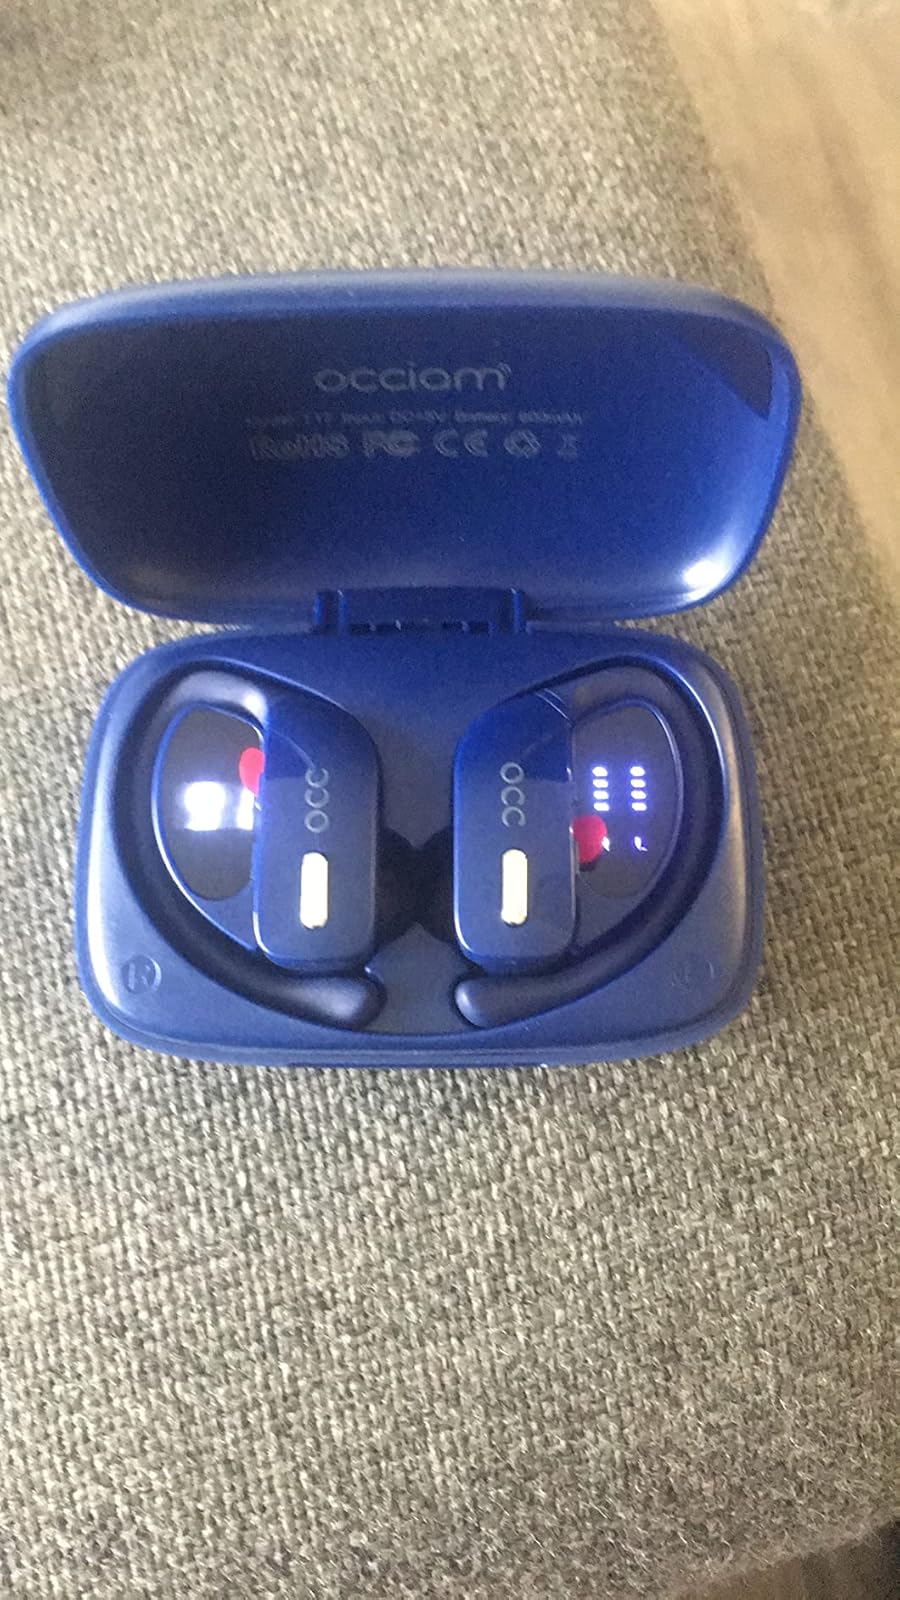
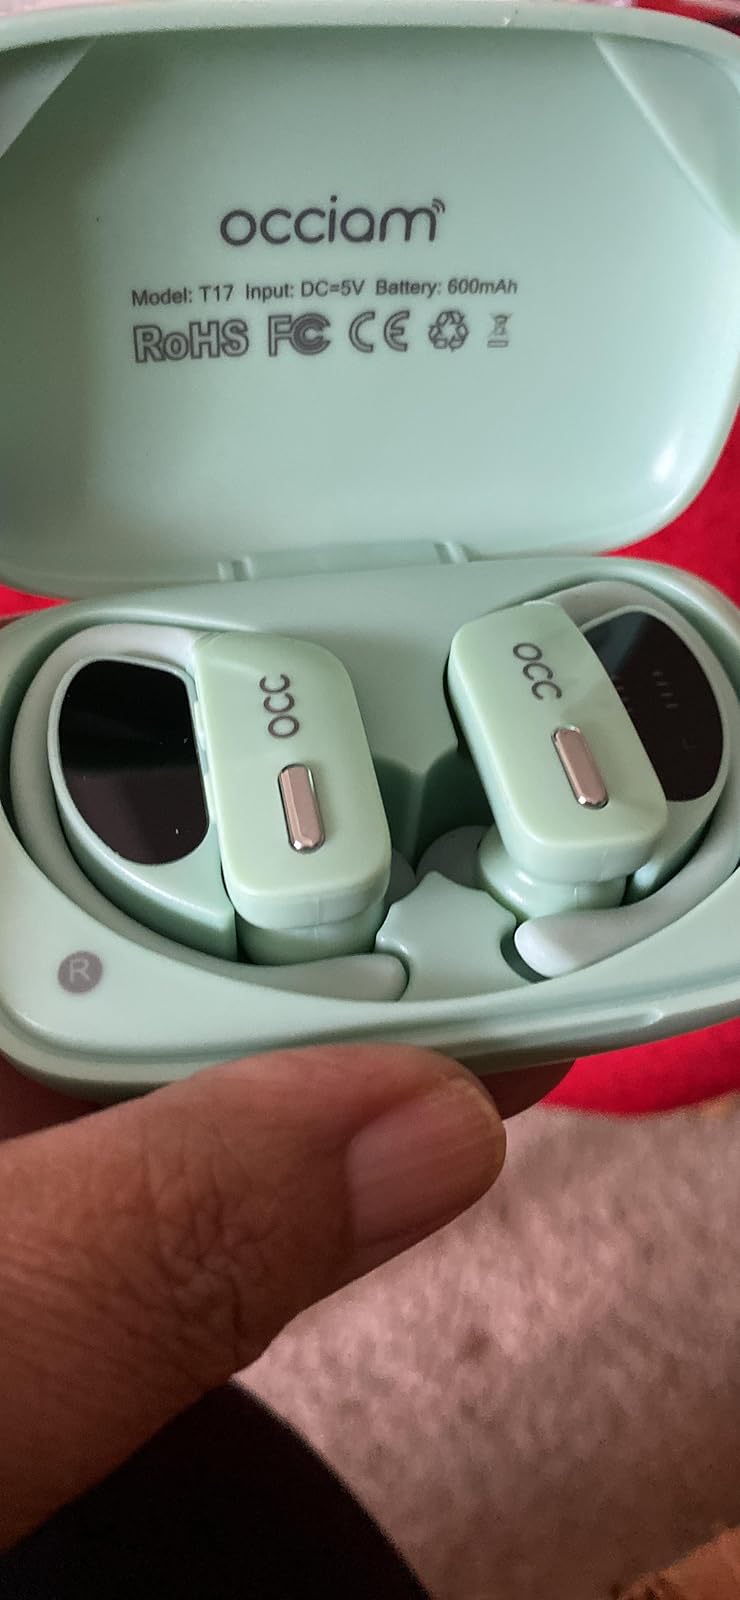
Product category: earbuds
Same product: no